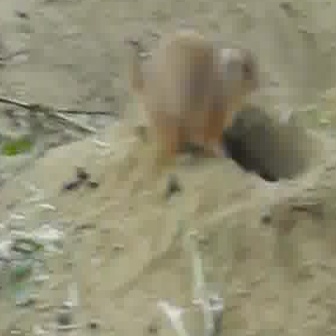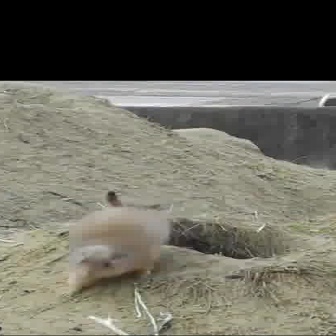
  Please identify the target specified by the bounding box [127,28,258,160] in the first image and locate it in the second image. Return the coordinates in [x_min,y_min,x_max,y_max] format.
Answer: [60,190,168,298]